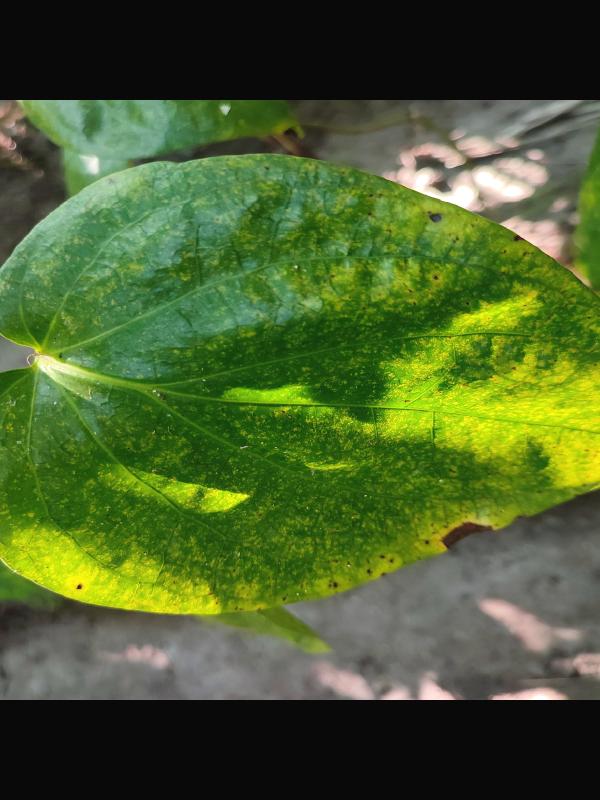
Label: Bacterial_Leaf_Disease